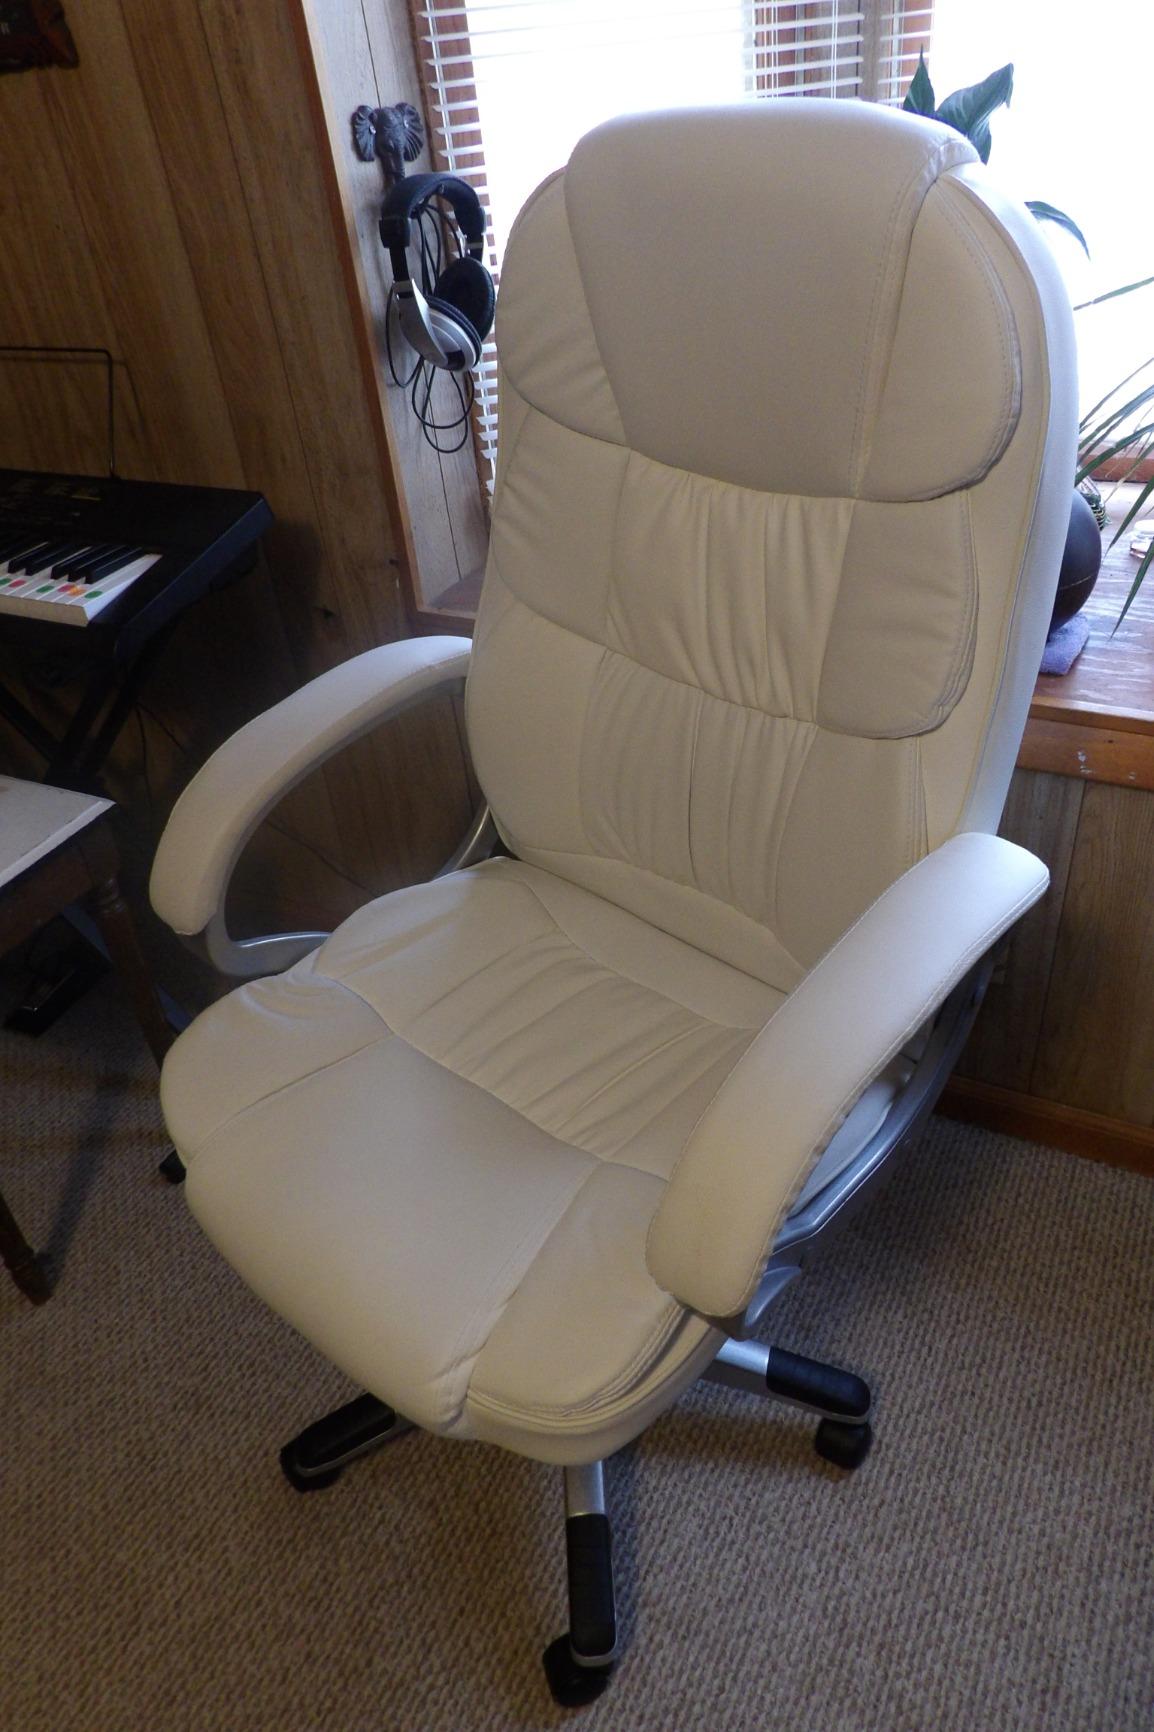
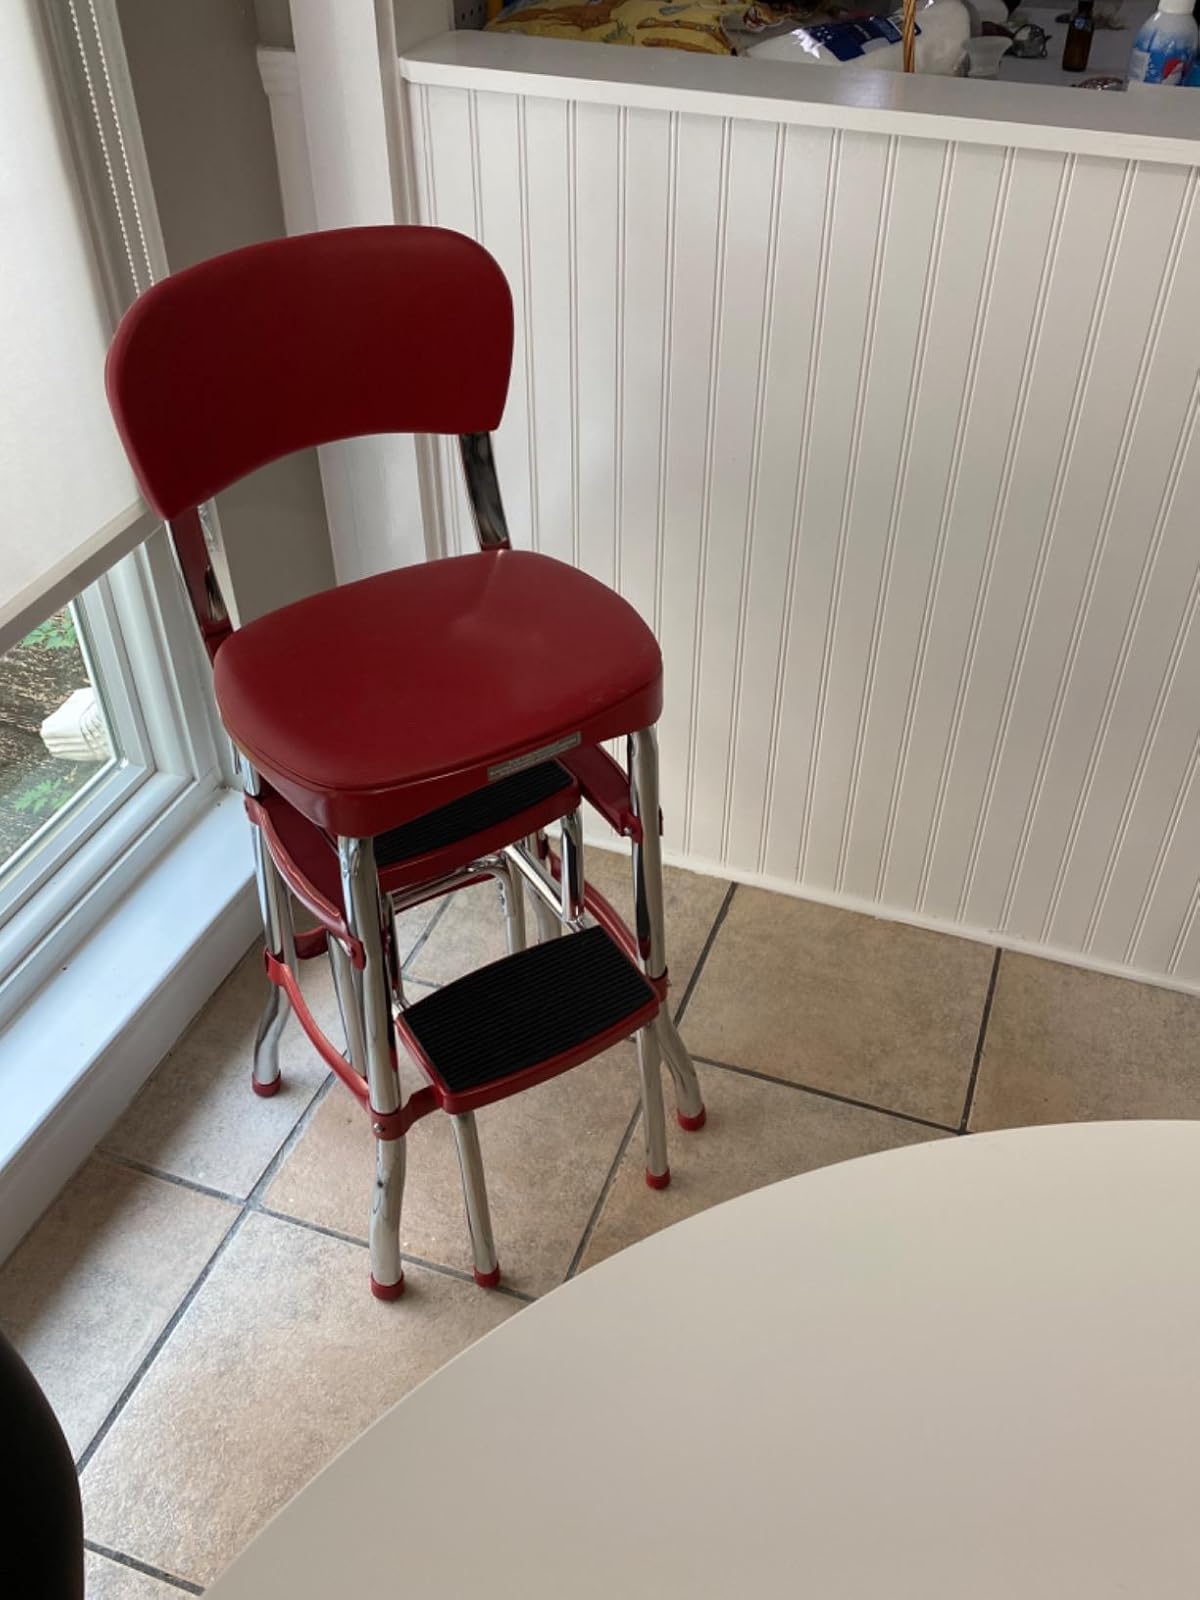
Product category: items_chair
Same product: no